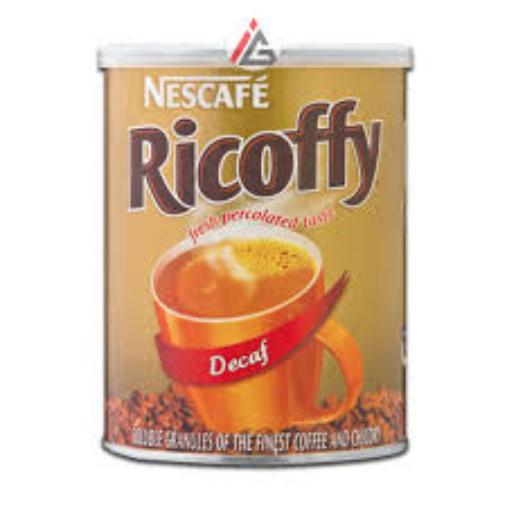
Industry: Food